Ranakpur Jain temple

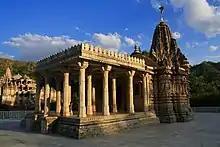

A temple dedicated to Suparshvanatha is also present here. The temple has an intrinsic design and this temple is also famous for erotic arts on the wall.